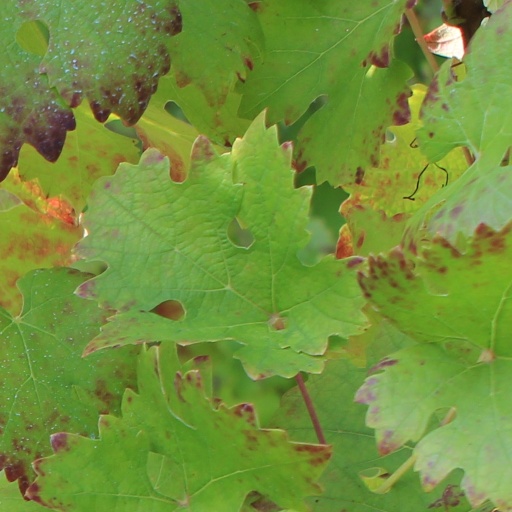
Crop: grape